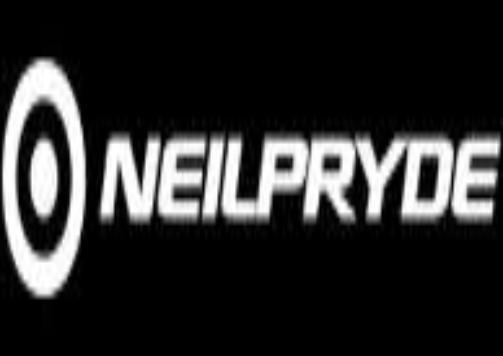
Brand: neil pryde-1
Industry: Sports